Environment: real
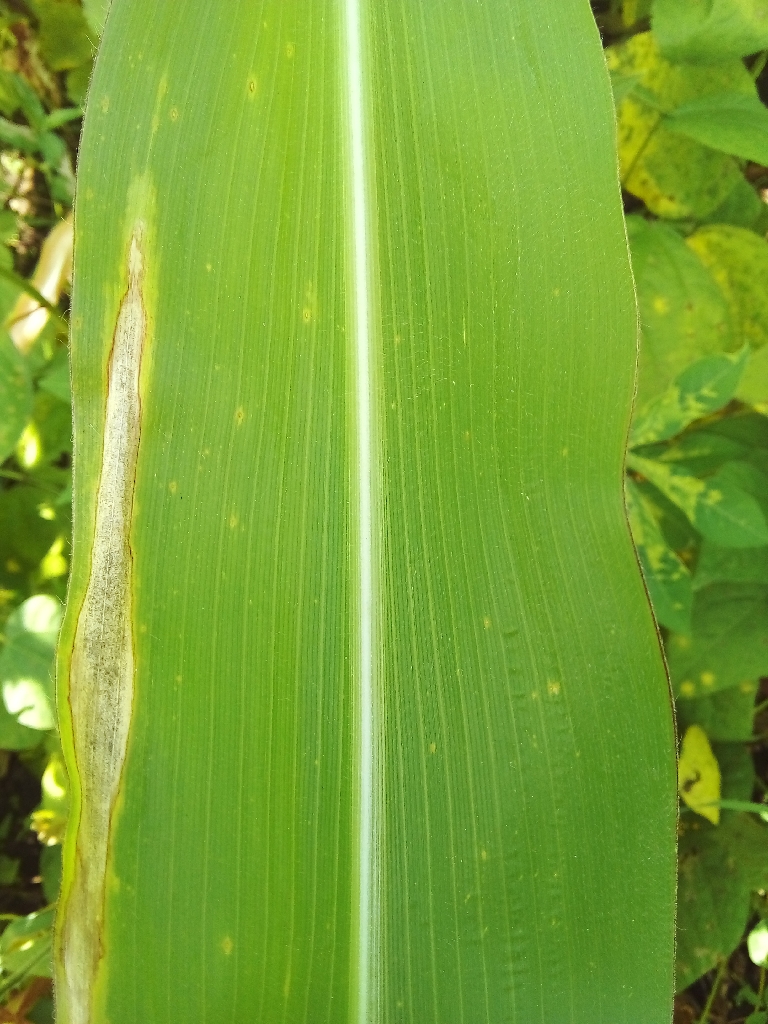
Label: northern_corn_leaf_blight